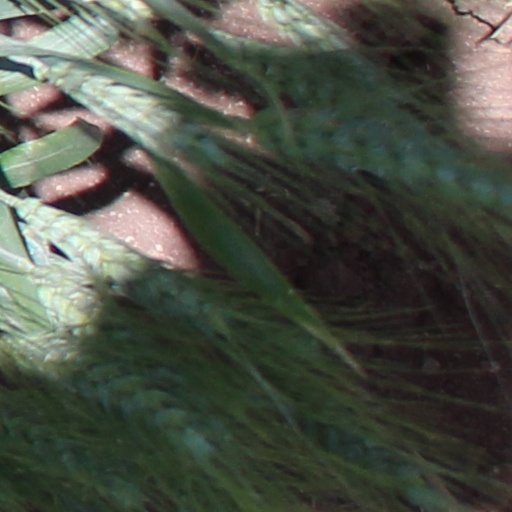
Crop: wheat